David McPhail

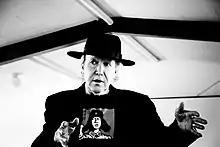
McPhail in 2011, rehearsing a play

David Alexander McPhail (11 April 1945 – 14 May 2021) was a New Zealand comedic actor and writer whose television career spanned four decades. McPhail first won fame on sketch comedy show "A Week of It", partly thanks to his impressions of New Zealand prime minister Robert Muldoon. He went on to appear in multiple series of sketch show "McPhail and Gadsby", and hit comedy "Letter to Blanchy". All three shows featured his longtime friend Jon Gadsby.